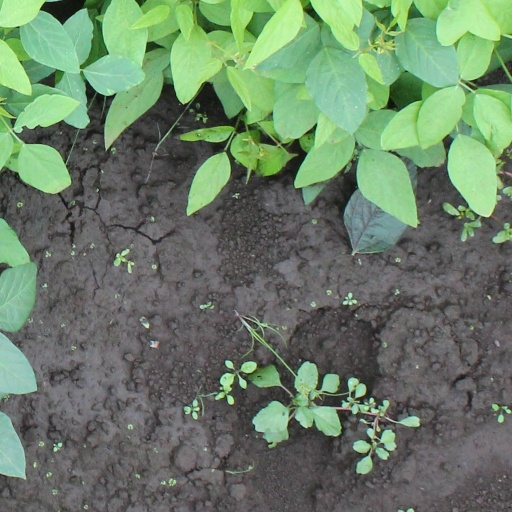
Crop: soybean